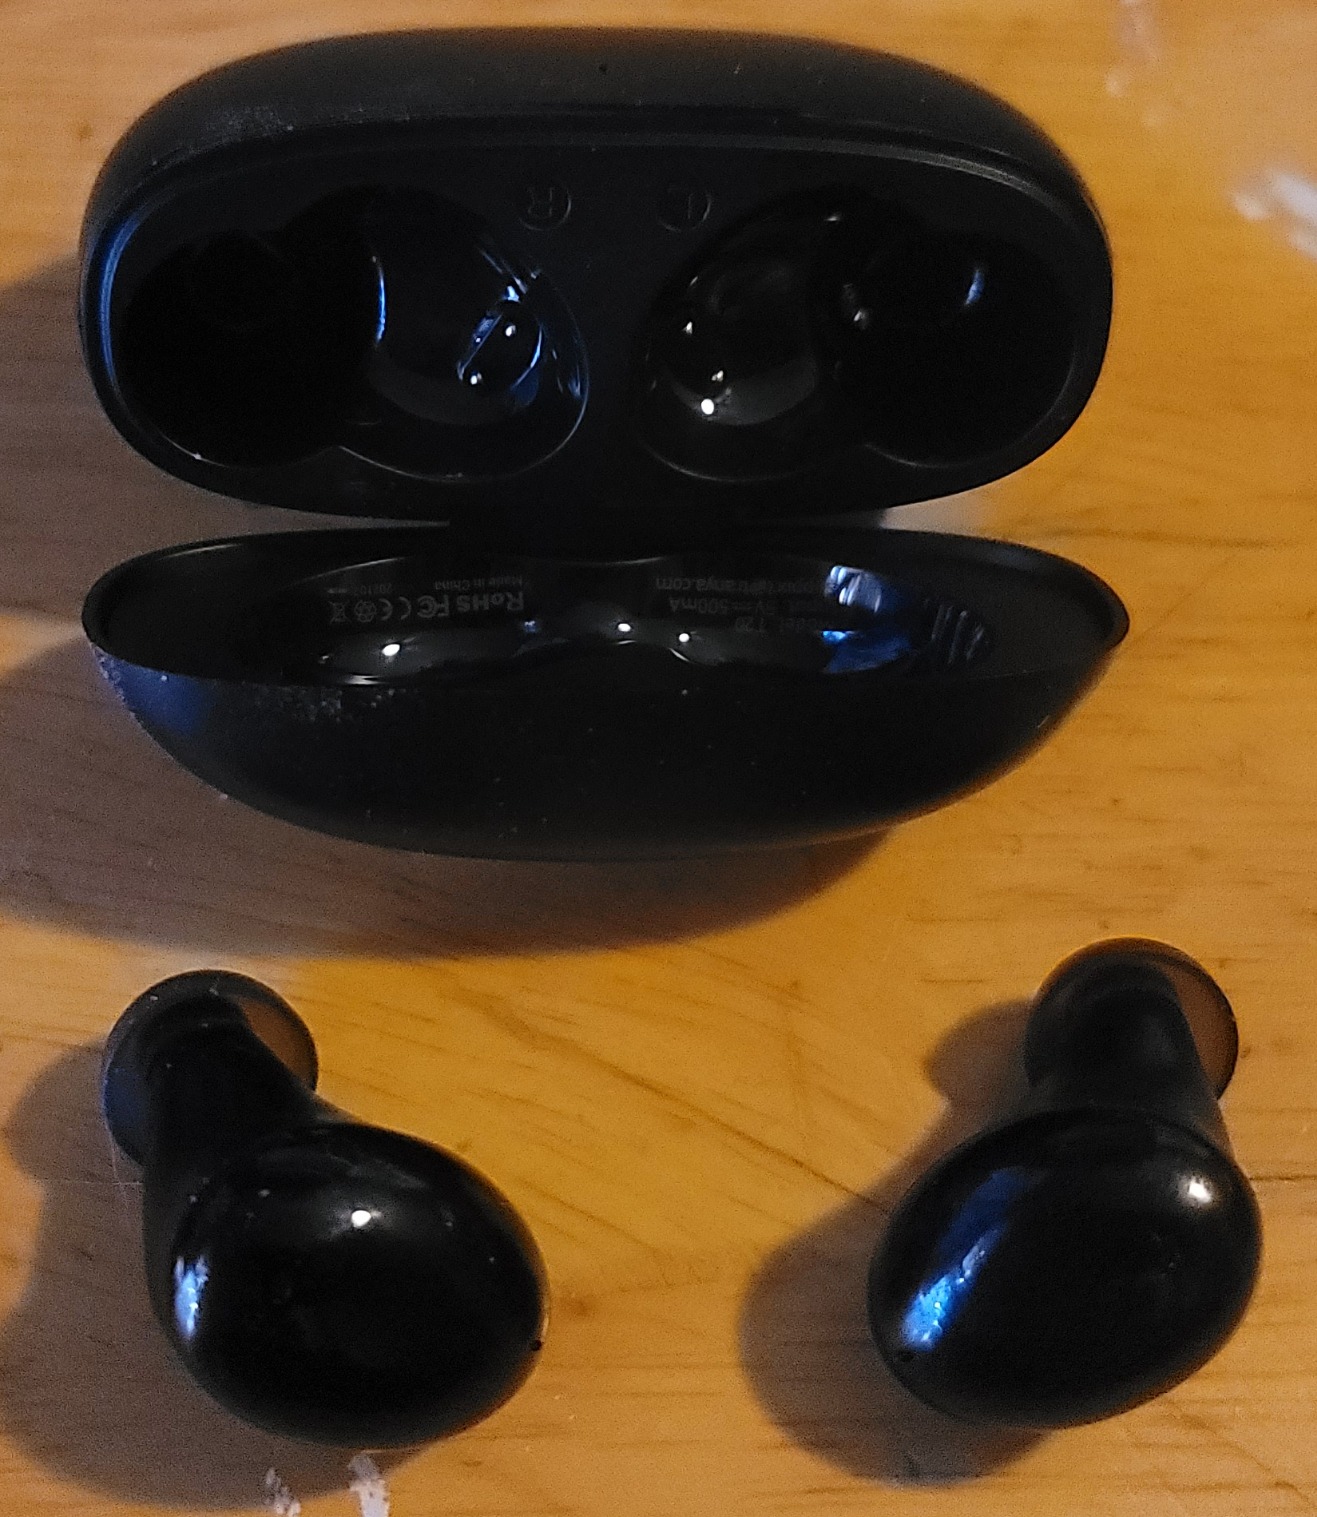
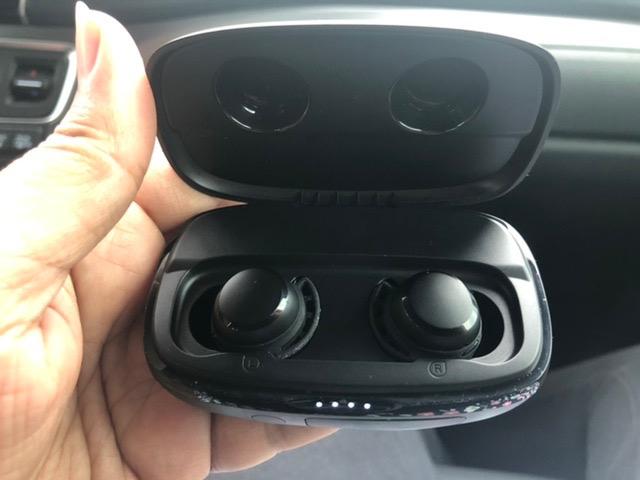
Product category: earbuds
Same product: no